All I Ask of You

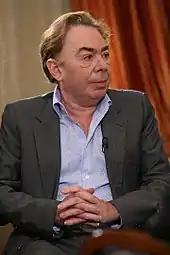
Andrew Lloyd Webber, co-writer and sole producer of "All I Ask of You".

"All I Ask of You" was written and produced by Andrew Lloyd Webber, while Charles Hart and Richard Stilgoe provided the lyrics for the track. It was created specifically for the 1986 English musical "The Phantom of the Opera", which was developed by Lloyd Webber and served as a live adaptation of Gaston Leroux's 1910 novel of the same name. It is performed by characters Christine Daaé and Raoul, where the former protests and asks for love of the latter. The song appears towards the end of Act I, immediately after it is revealed that the two characters "have met again and felt a sexual attraction". The single version of "All I Ask of You" is performed by Cliff Richard and Sarah Brightman, although Richard's vocals are replaced by Steve Barton's during the musical production and its accompanying inclusion on the live album.